Koteshwor Mahadevsthan

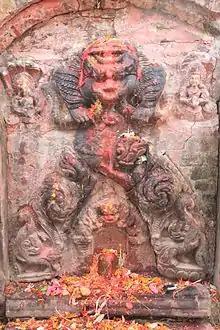
Koteshwor Temple

The exact date when this temple was constructed remains unknown. The temple premises have a stone inscription that will help to find out the history of Koteshwor Mahadev, but no any research has been conducted. But myths point out that this place started being worshiped in the fifth century BC, though the concrete structures and pillars, as they now stand, were built much later.